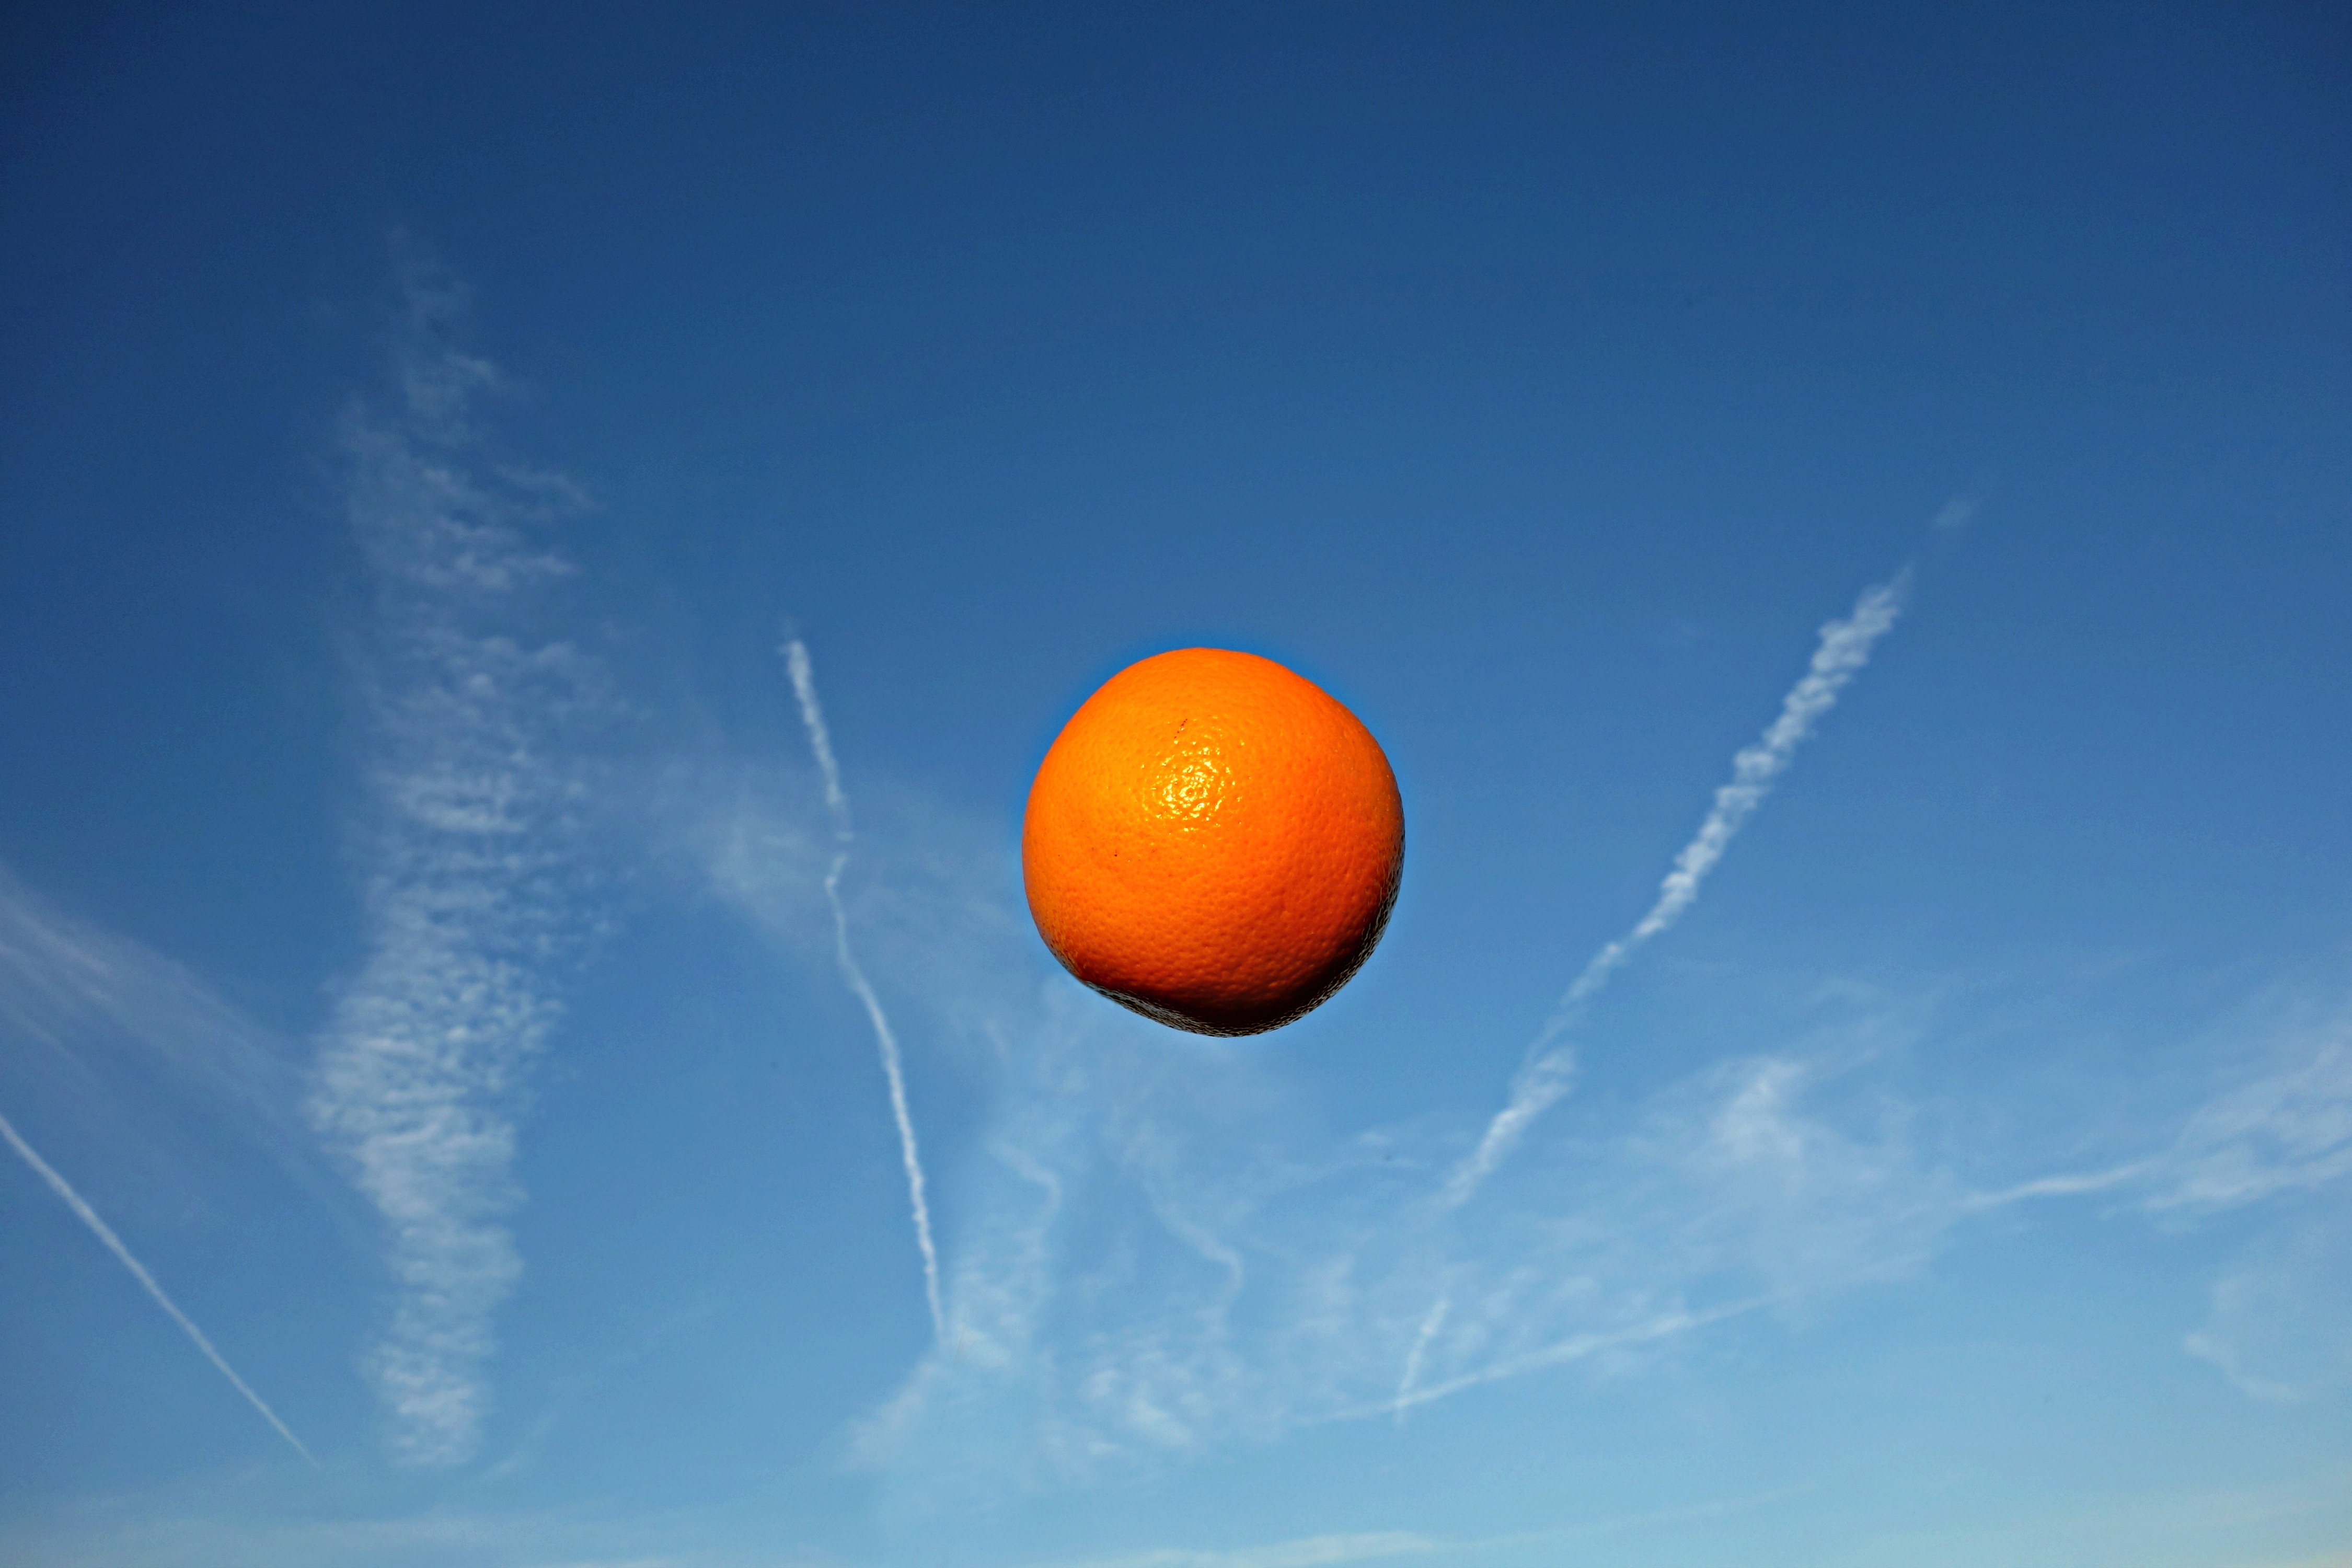
sky, fruit, sweet, sunlight, balloon, hot air balloon, atmosphere, aircraft, orange, food, blue, succulent, breakfast, juicy, dessert, toy, vitamin, nutrition, tasty, ball, diet, refreshing, citrus, citrus fruit, astronomical object, orange in the sky, atmosphere of earth, computer wallpaper